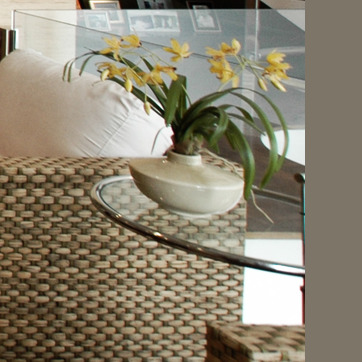
Material: ceramic